Philip A. Hart Plaza

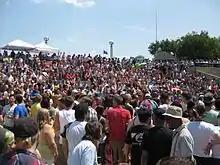
People attending a musical performance during 2011 Motor City Pride in the plaza's main outdoor amphitheater

Thousands of people from the Midwest and Canada come together during the summer for celebrations, concerts held in one of the plaza's two open-air amphitheaters, and festivals generally held from May through September.